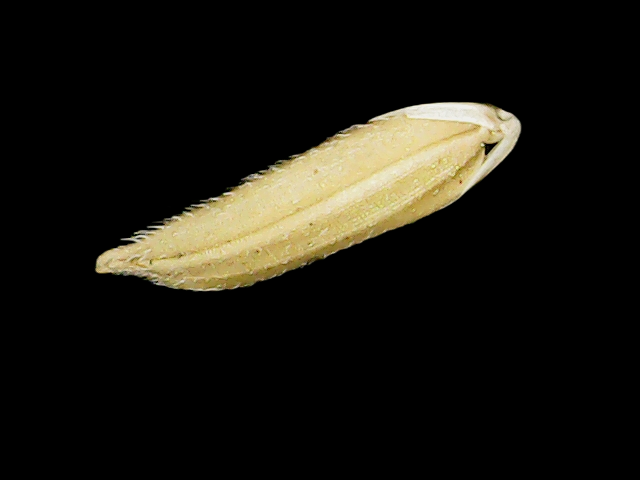
Rice variety: Binadhan07